History of colonialism

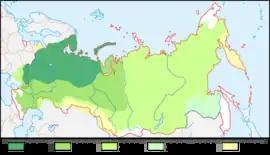
Territorial evolution of Russia from 1547 to 1725

As characteristically happens in any colonialism, European or not, previous or subsequent, both Spain and Portugal profited handsomely from their newfound overseas colonies: the Spanish from gold and silver from mines such as Potosí and Zacatecas in New Spain, the Portuguese from the huge markups they enjoyed as trade intermediaries, particularly during the Nanban Japan trade period. The influx of precious metals to the Spanish monarchy's coffers allowed it to finance costly religious wars in Europe which ultimately proved its economic undoing: the supply of metals was not infinite and the large inflow caused inflation and debt, and subsequently affected the rest of Europe.